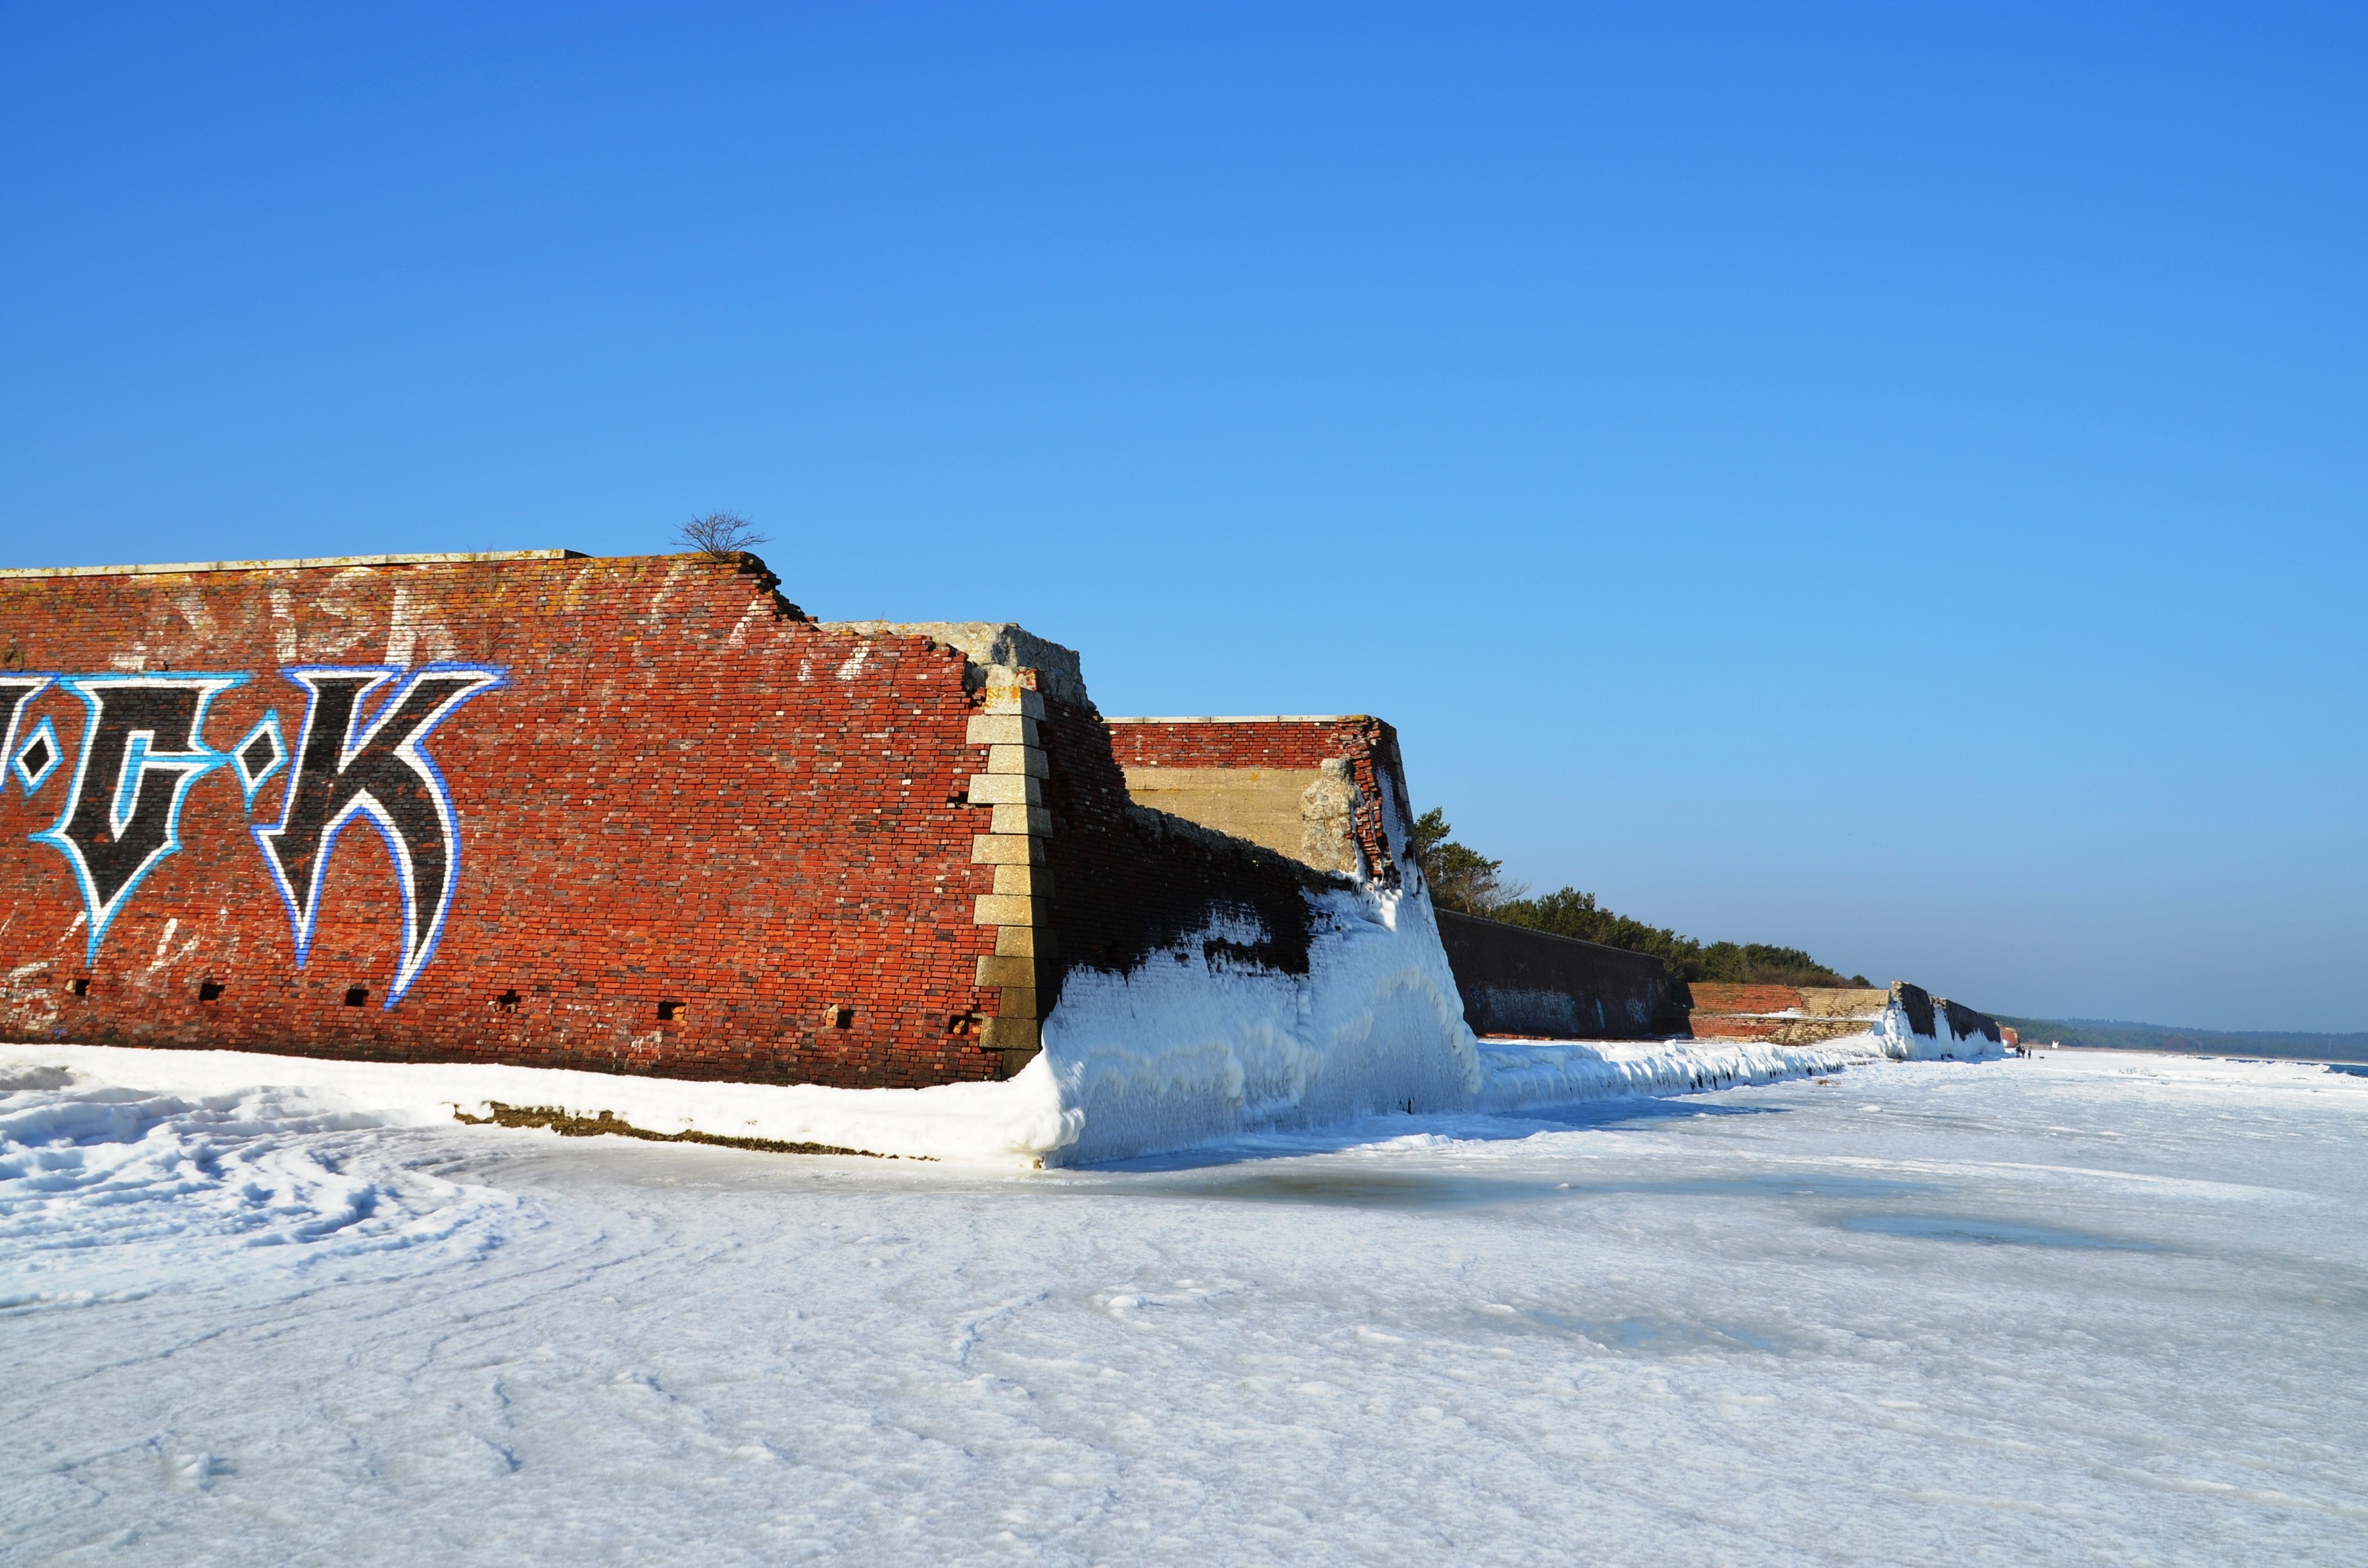
snow, winter, ice, weather, terrain, season, prora, nazi, kdf